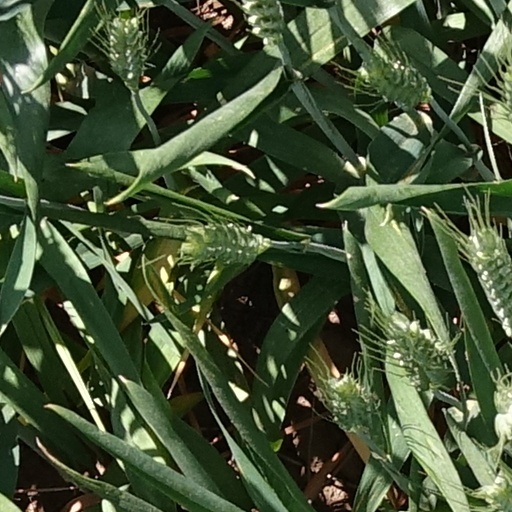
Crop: wheat